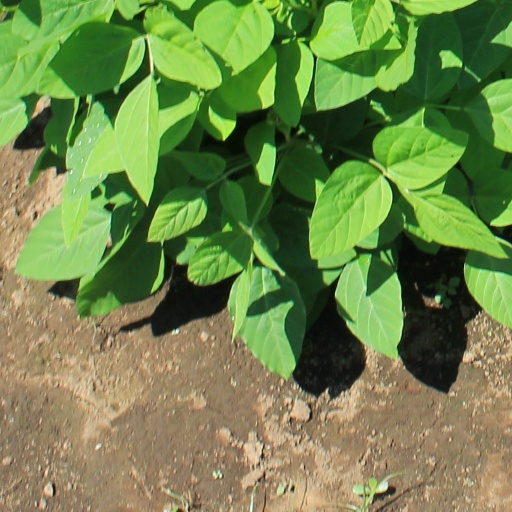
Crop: soybean